Thirudiya Idhayathai

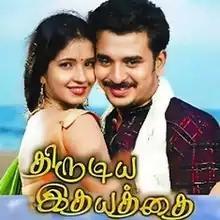
Official poster

Thirudiya Idhayathai is a 2005 Indian Tamil-language romantic action film written and directed by Murali Krishna. It stars producer Rohan Salian, Kunal and Shubha Poonja. The score and soundtrack for the film was by director Bharani. The film's title is based on a song from "Paarvai Ondre Pothume", also starring Kunal.